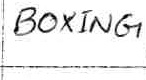
Label: boxing